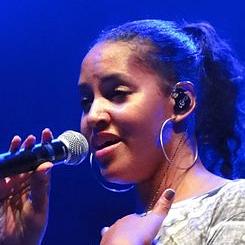
Age: 30